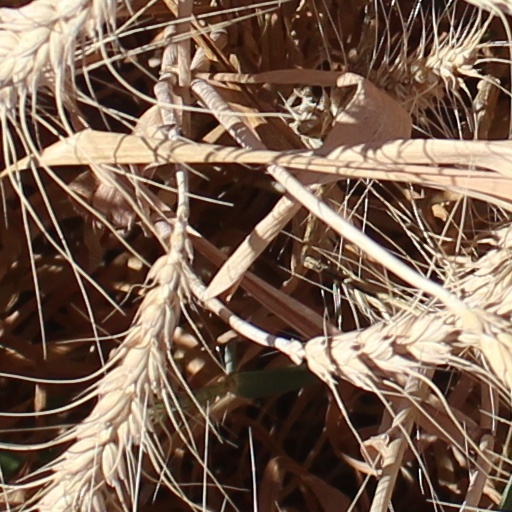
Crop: wheat